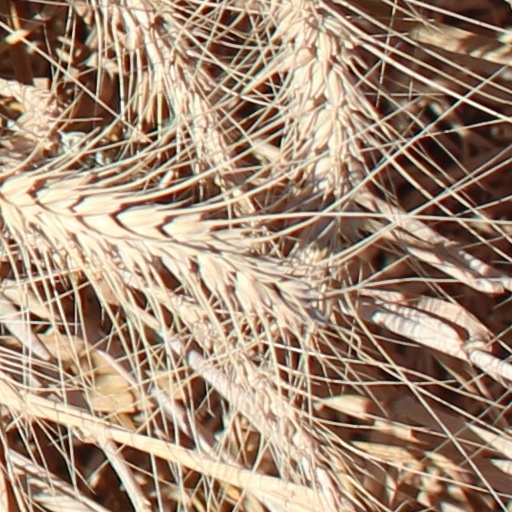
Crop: wheat